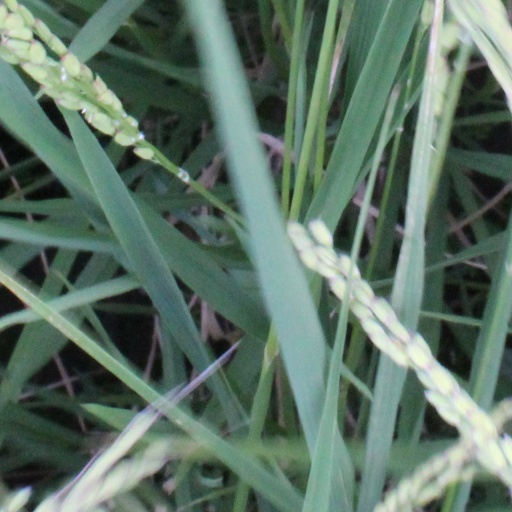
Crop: rice